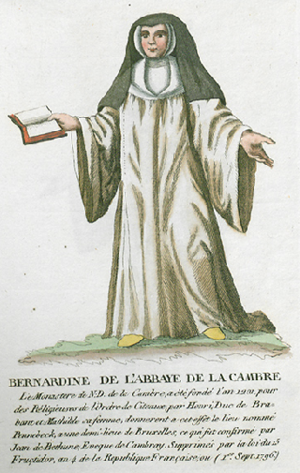
Collection de costumes de tous les ordres monastiques, supprimés à differentes époques, dans la ci-devant Belgique, Bruxelles, Philippe Joseph Maillart et sœur, 1811
Les Cisterciennes bernardines d’Esquermes appartiennent à une branche de l’ordre cistercien. Elles suivent la règle de saint Benoît et participent à l’œuvre apostolique de l’Église par leurs activités éducatives et l’hospitalité. Les Sœurs sont réparties dans huit monastères de moniales, dans six pays. Ces monastères sont réunis autour d’un Gouvernement centralisé.
Les Bernardins est le nom qui fut collectivement donné aux moines de Cîteaux lorsque saint Bernard de Clairvaux, qui y était entré avec un large groupe de compagnons, donna une nouvelle impulsion à la réforme monastique initiée par Robert de Molesme.
Sainte Alice de Schaerbeek, aussi appelée Adélaïde, Aleyde ou Alix, née vers 1225 à Schaerbeek et décédée en 1250 à Bruxelles, Belgique, est une moniale cistercienne, lépreuse et mystique, qui mourut à l’âge de 25 ans.
L'abbaye de la Cambre est située dans le quartier de La Cambre à Ixelles, une commune de la Région de Bruxelles-Capitale. Il s'agit d'un ancien monastère de moniales cisterciennes nobles, fondé en 1201 à la source d'un ruisseau, le Maelbeek.
Liste exhaustive des abbesses de l'abbaye de la Cambre.